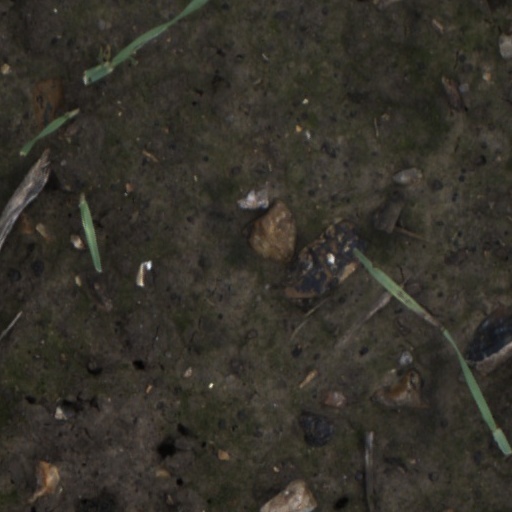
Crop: wheat